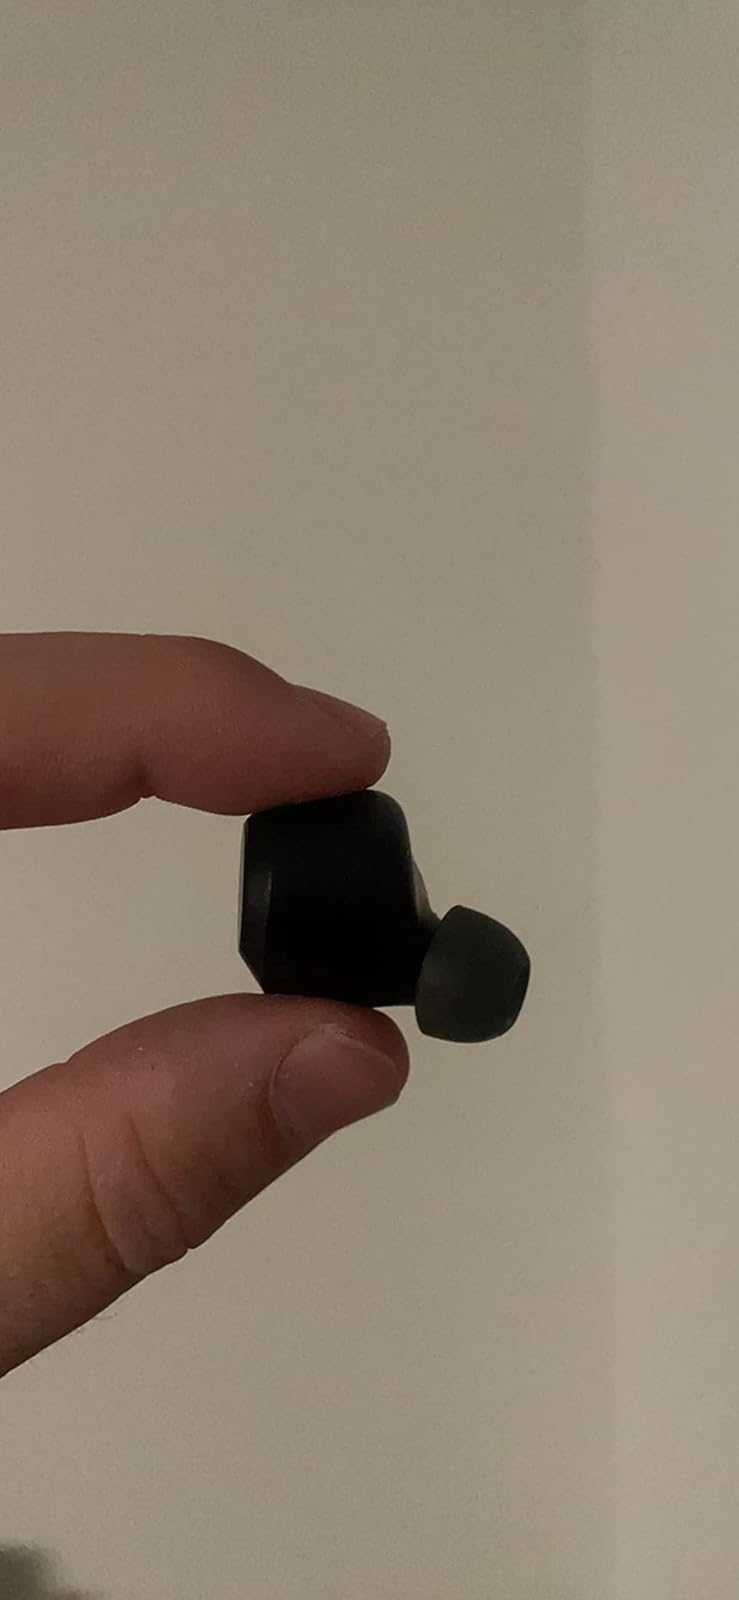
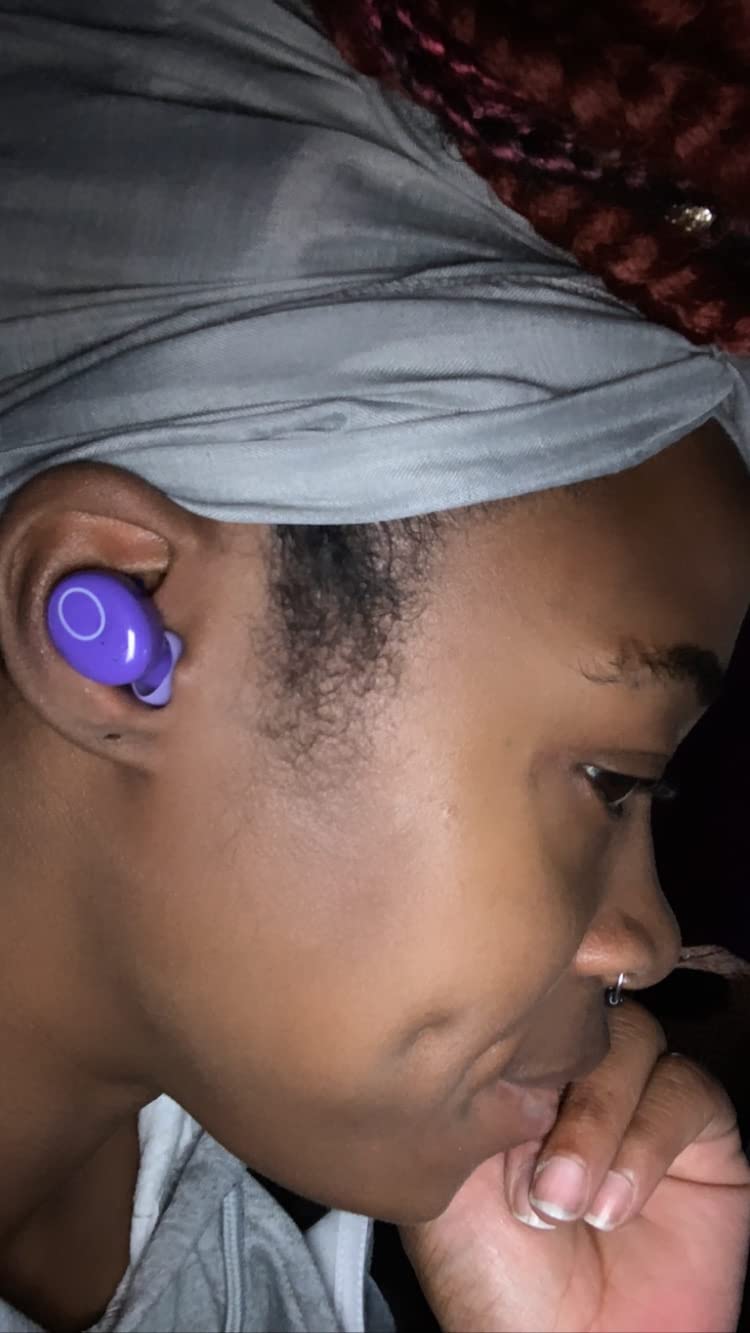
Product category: earbuds
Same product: no